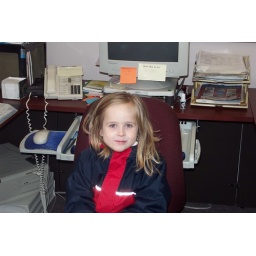
Christina sitting in Nana Celeste's chair at work.